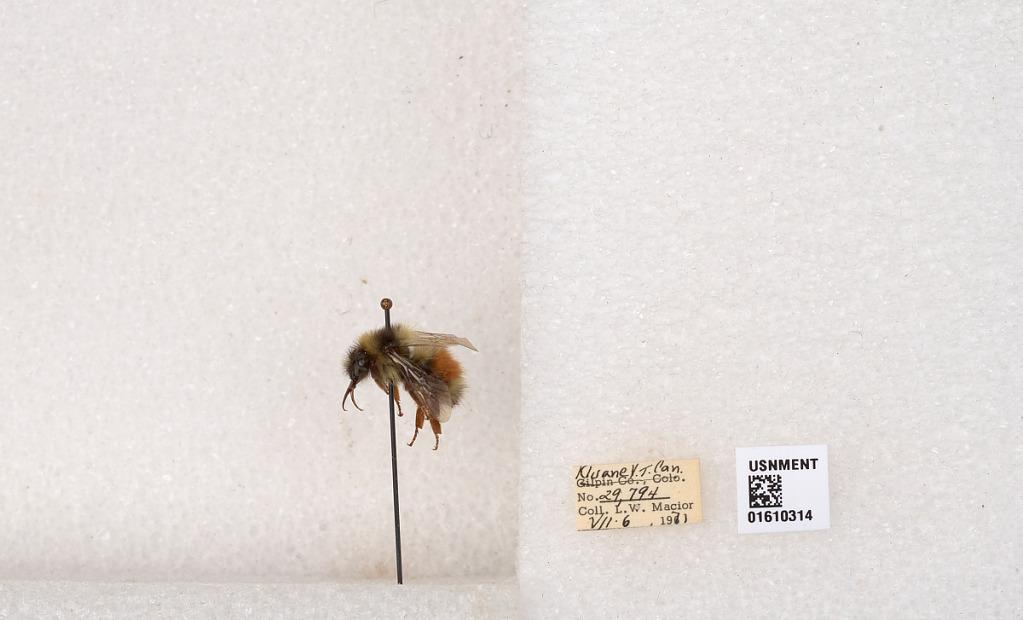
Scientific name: Bombus (Pyrobombus) sylvicola Kirby
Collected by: L. Macior
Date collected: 1971-7-6
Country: Canada
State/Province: Yukon Territory
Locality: Kluane National Park and Reserve
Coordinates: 60.7493, -139.504